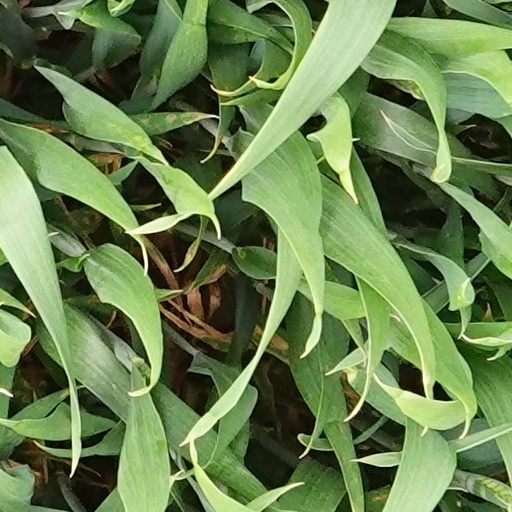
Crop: wheat